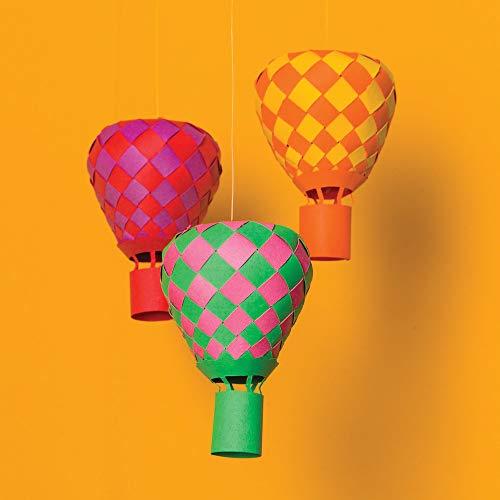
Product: Tru-Construction Paper, 18" x 24", 50 Sheets
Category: Arts, Crafts & Sewing | Crafting | Paper & Paper Crafts | Paper | Construction Paper
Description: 50-pack of Festive Green paper, 18-inch by 24-inch sheets.
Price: $8.77
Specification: ASIN:B00008XPBU|ShippingWeight:3.3pounds(Viewshippingratesandpolicies)|DomesticShipping:ItemcanbeshippedwithinU.S.|InternationalShipping:Thisitemisnoteligibleforinternationalshipping.LearnMore|DateFirstAvailable:March22,2003